Ryback

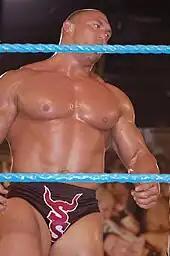
Sheffield at a Florida Championship Wrestling (FCW) event in 2009

Reeves sent a brief one-minute videotape of himself to become a contestant on WWE's reality television series, "$1,000,000 Tough Enough", and was invited to Venice Beach with 49 others. During the first week of training, Reeves suffered from bronchitis and a rib injury. He eventually became one of the eight finalists to appear on "SmackDown!" and the last to be voted off. Even though he did not win the competition, Reeves impressed WWE officials enough for them to sign him to a developmental contract. He spent time healing from his injuries in Las Vegas before heading to Atlanta, Georgia in March 2005.